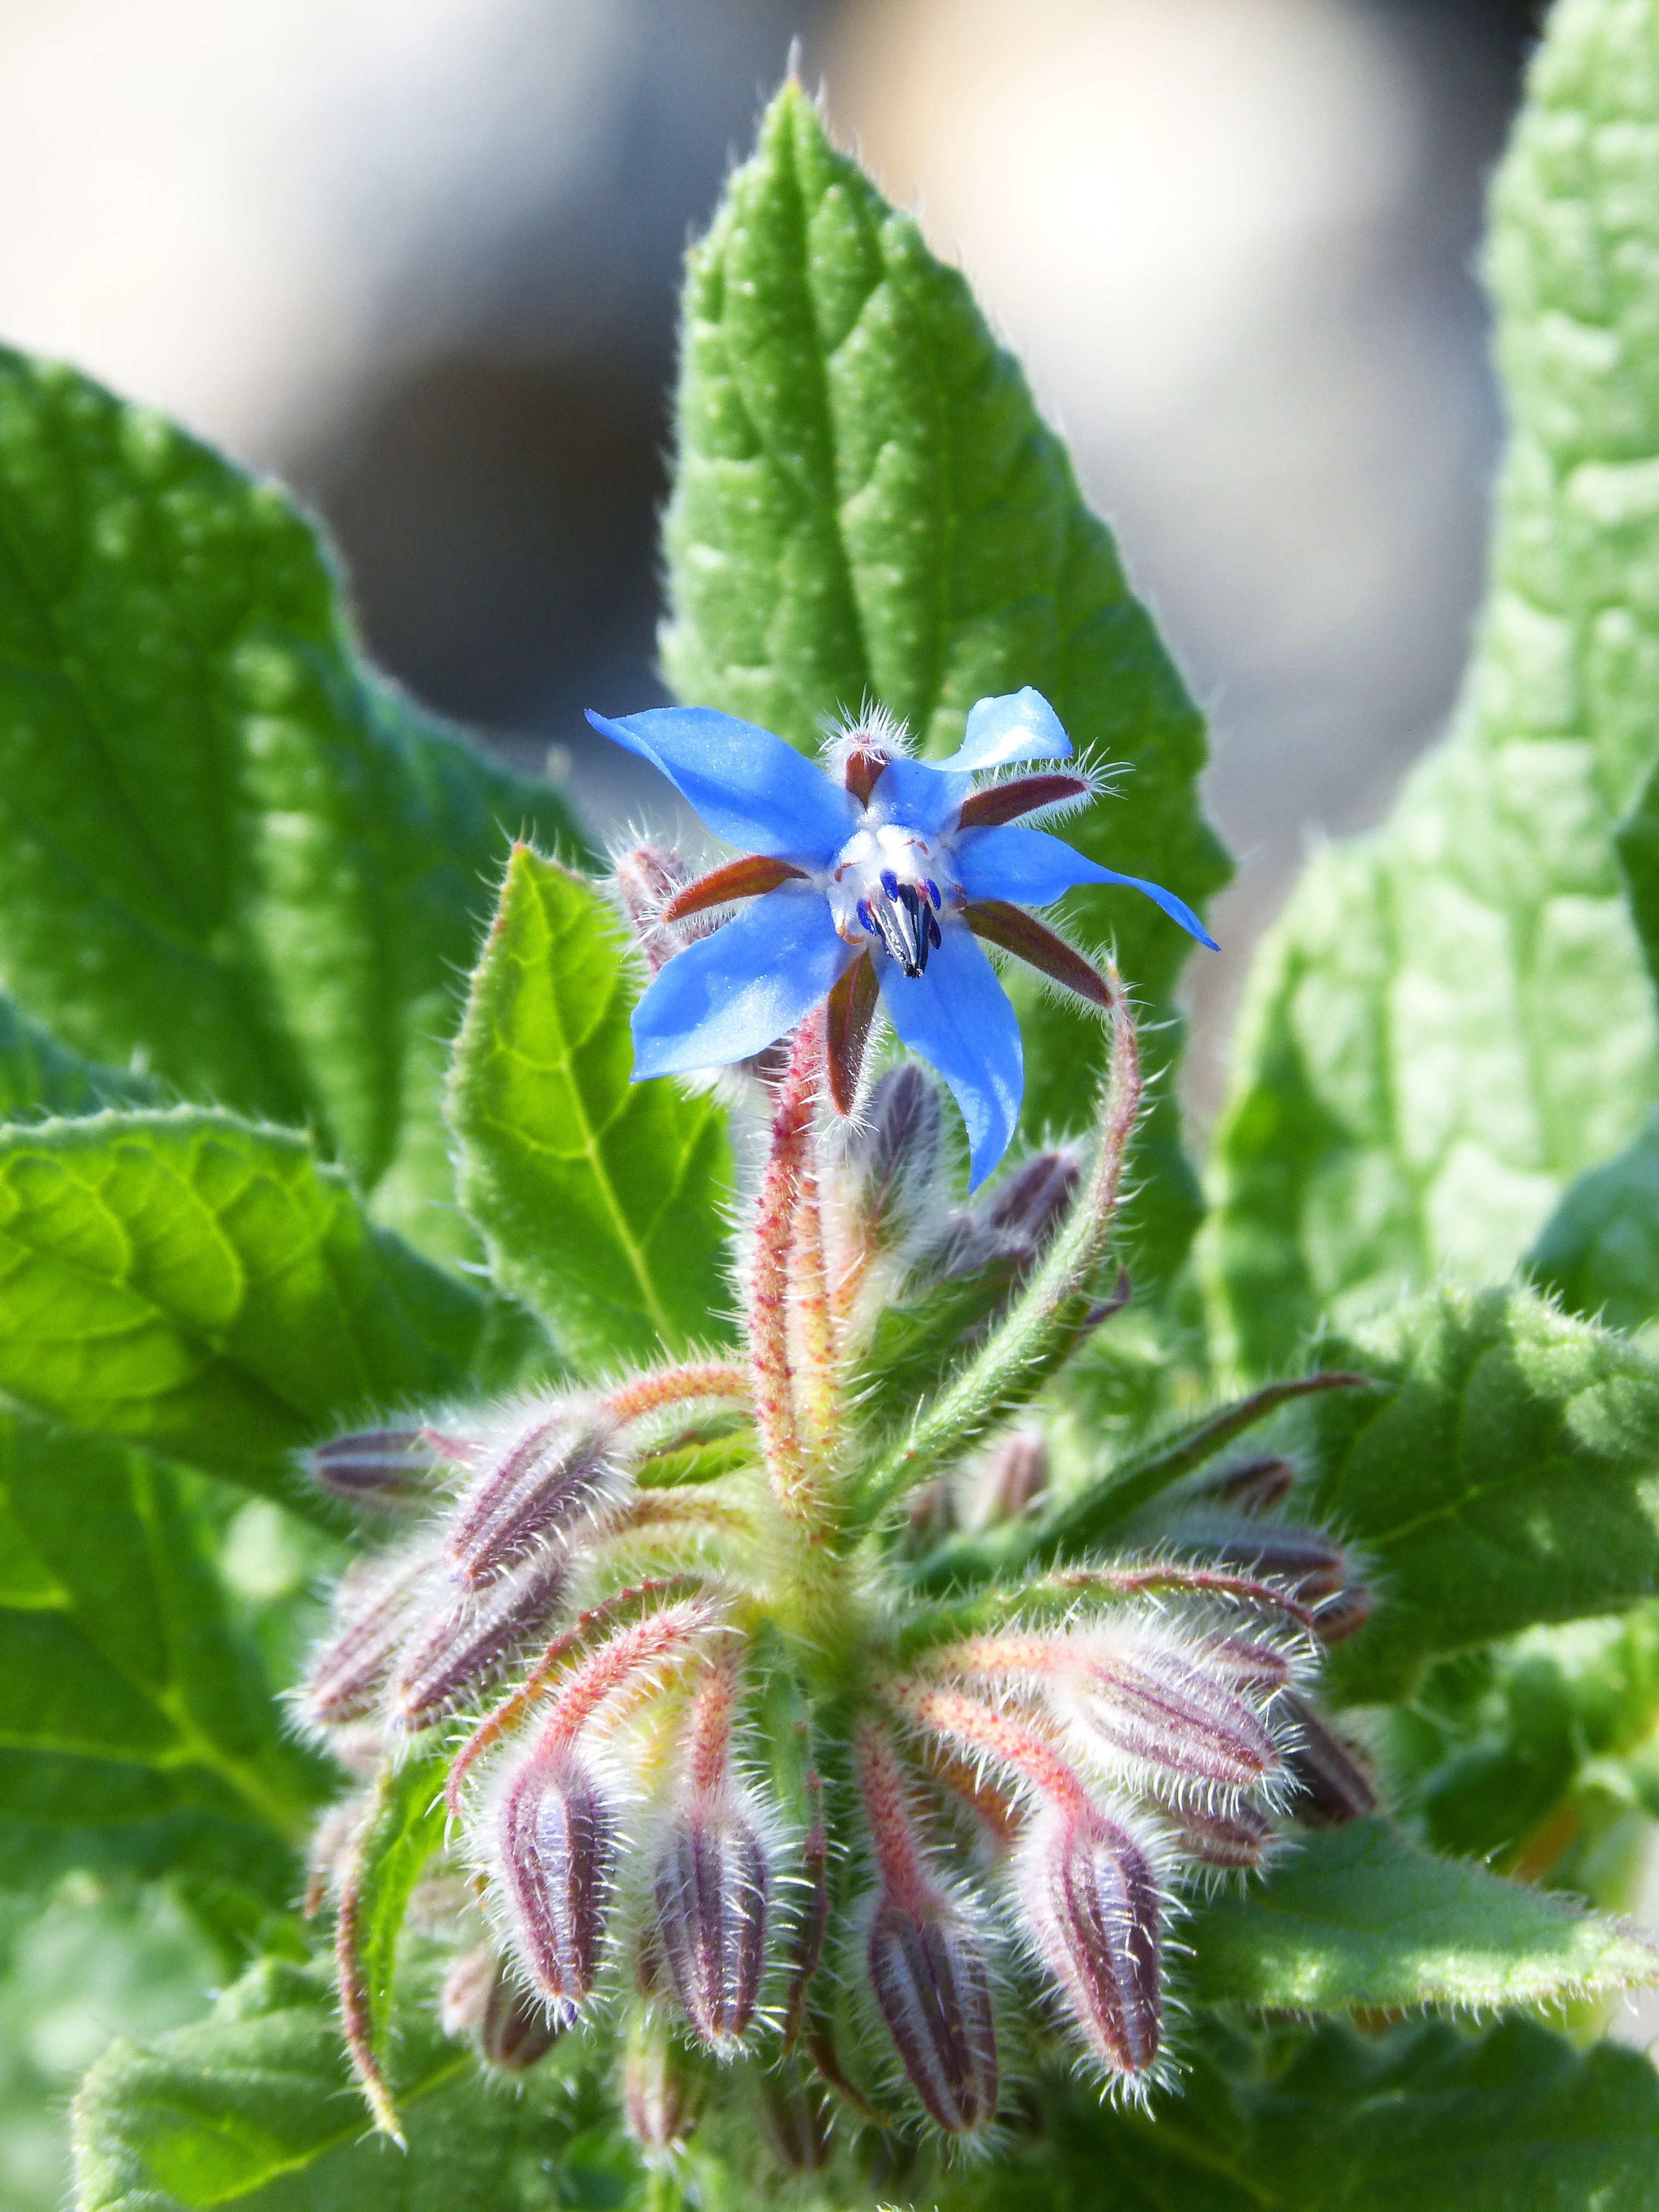
plant, flower, bloom, herb, insect, botany, flora, fauna, wild flower, sprout, blue flower, invertebrate, wildflower, close up, macro photography, cocoons